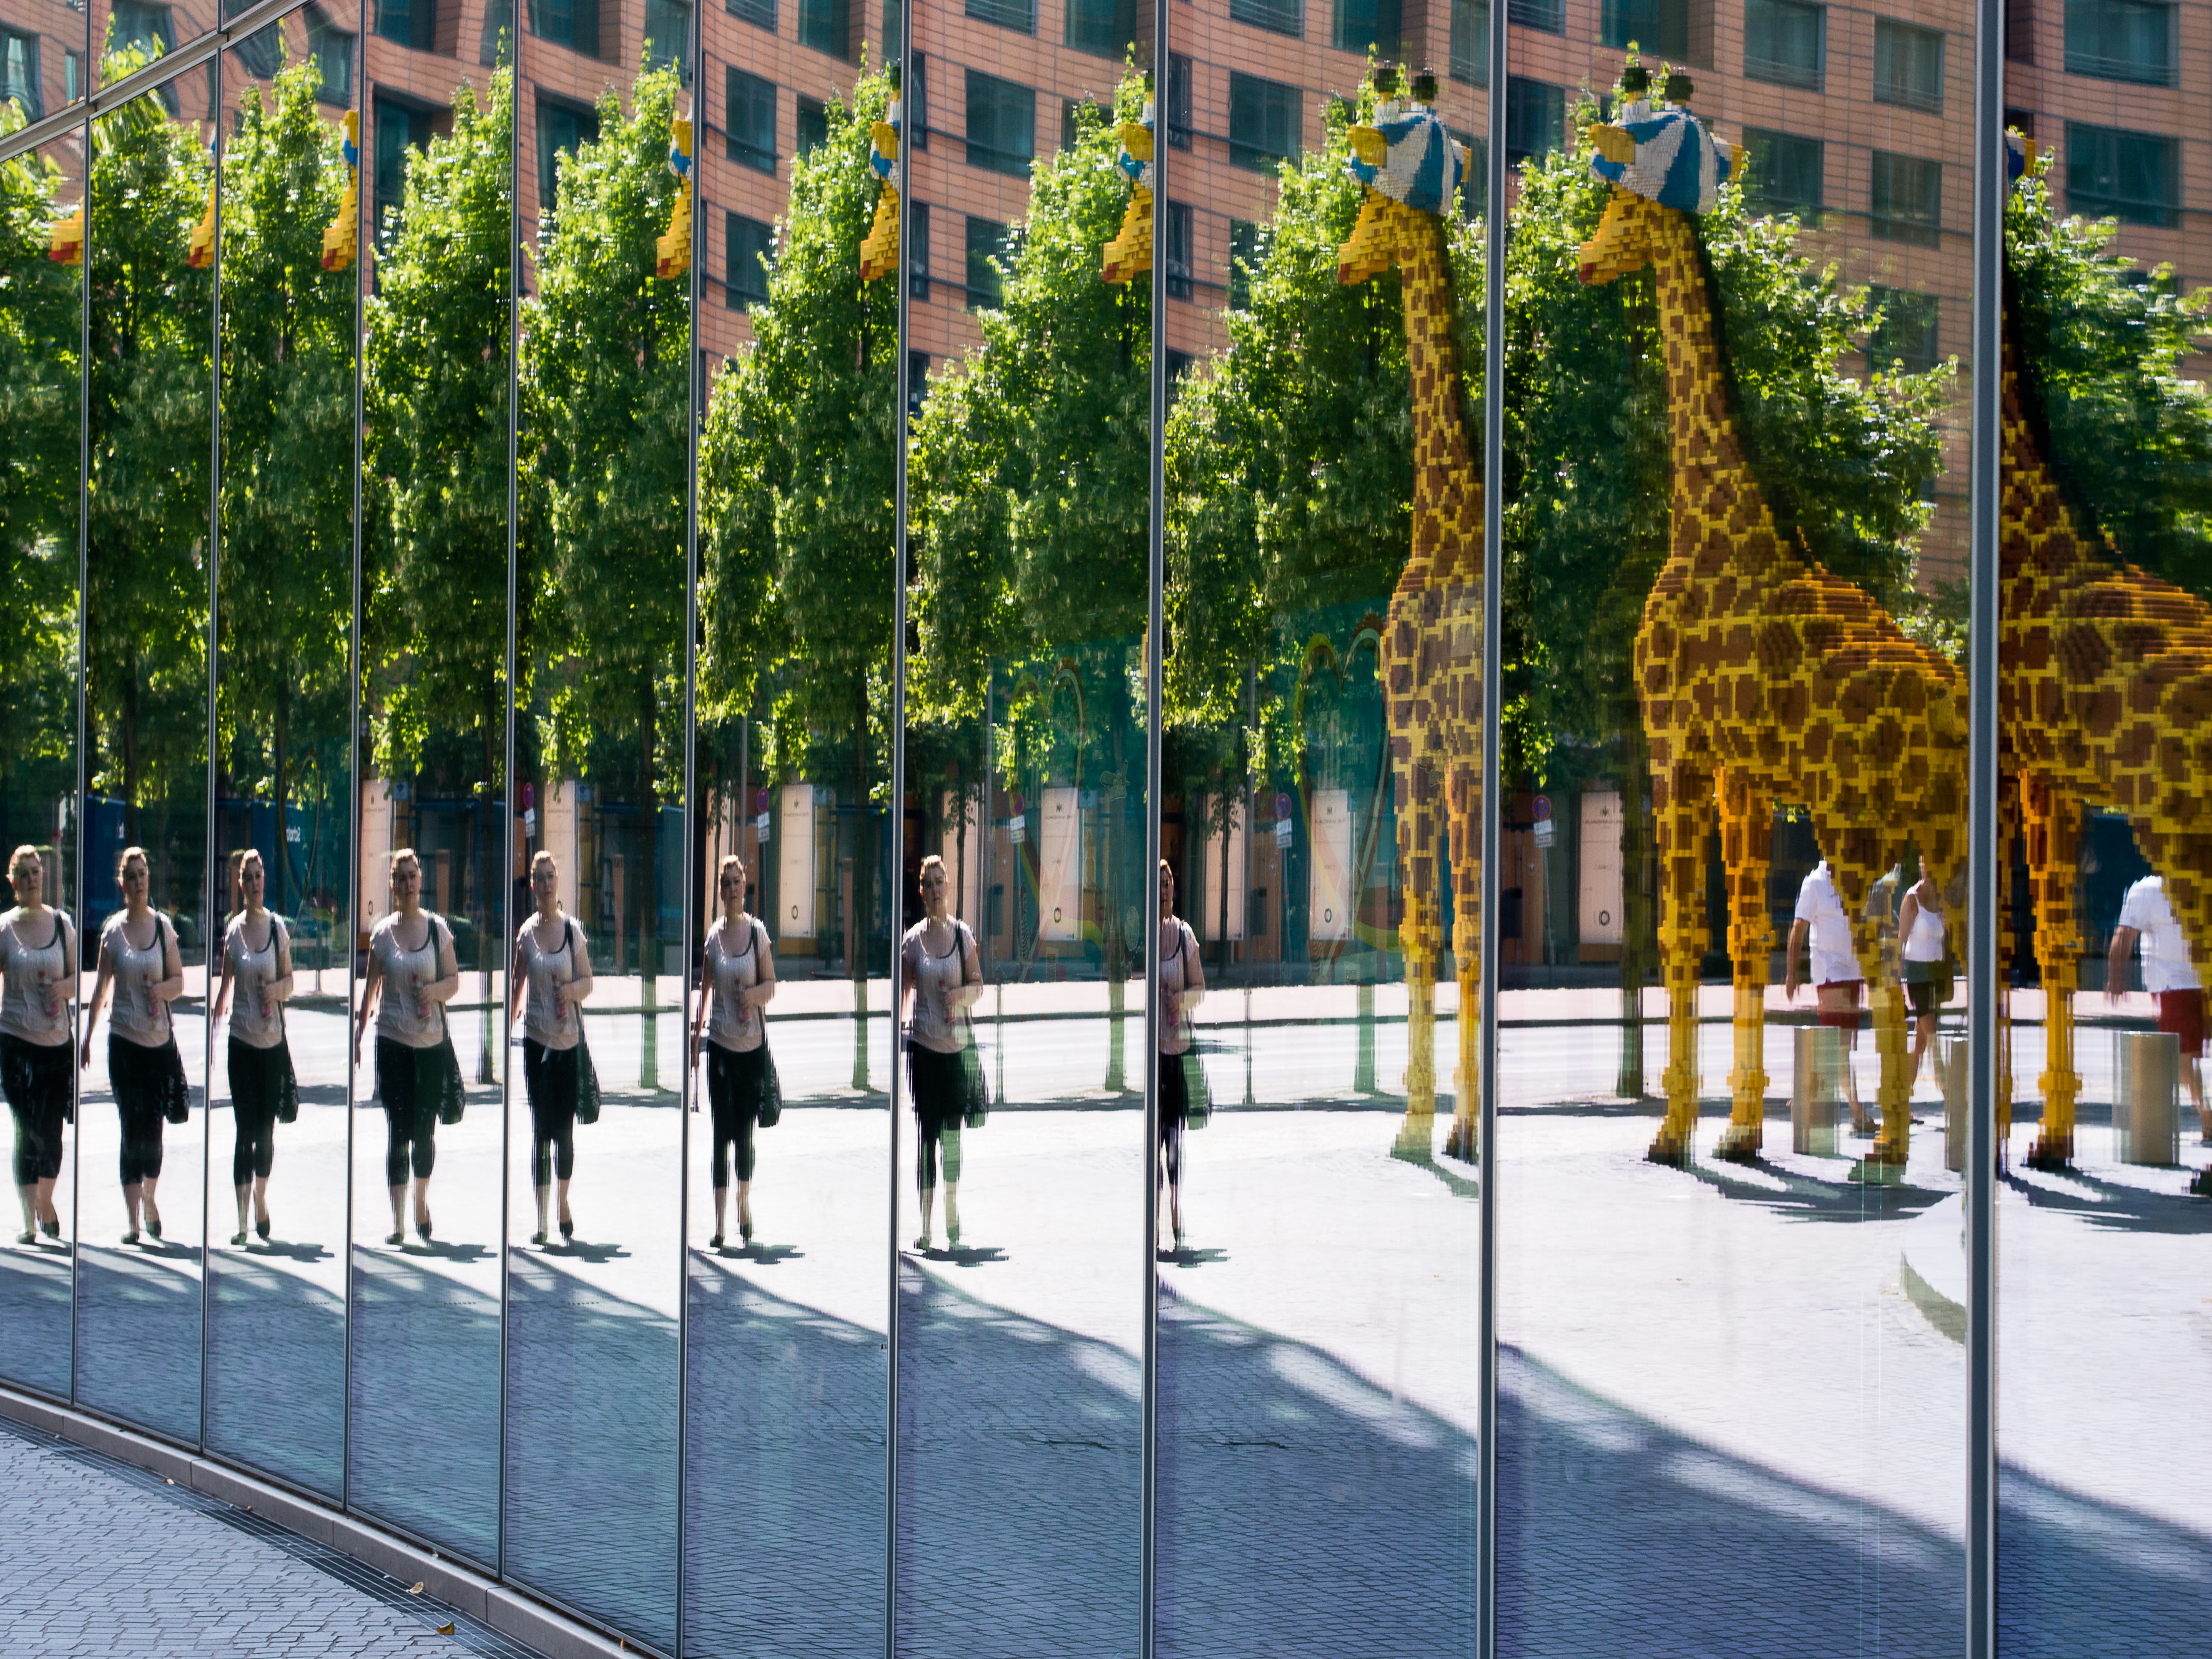
city, plaza, 2013, playground, berlin, town square, potsdamerplatz